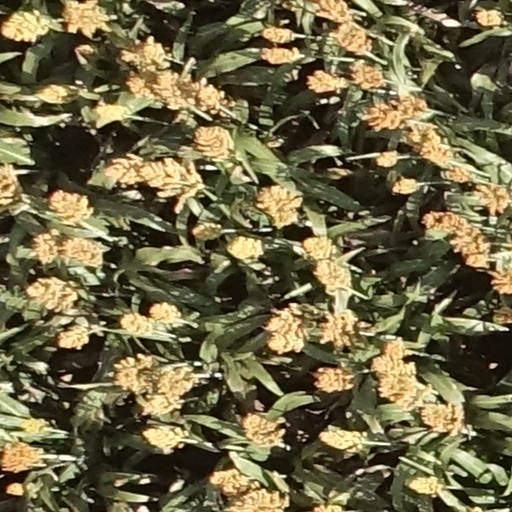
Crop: sorghum